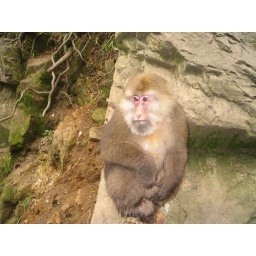
monkey live in Emei mountain